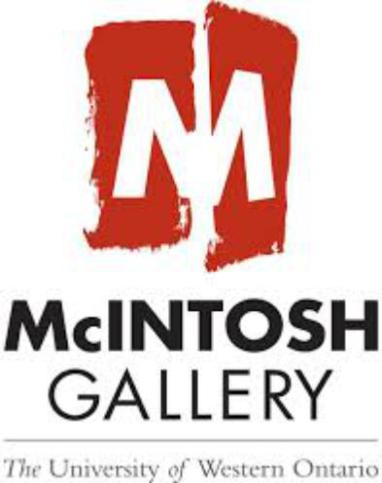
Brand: mcintosh
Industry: Leisure